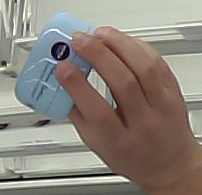
Product: nivea_baby